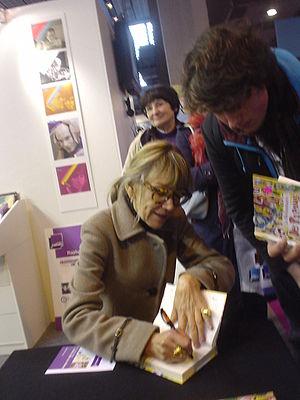
Dominique Muller au Salon du Livre à Paris en 2010.
Dominique Muller, née le 9 août 1949 à Strasbourg, est une journaliste et romancière française, auteur notamment de roman policier historique.
Le prix Roger-Nimier est un prix littéraire créé en 1963 à l'initiative d'André Parinaud et de Denis Huisman. Il récompense un jeune auteur dont l'esprit s'inscrit dans la lignée de l'œuvre littéraire de Roger Nimier.